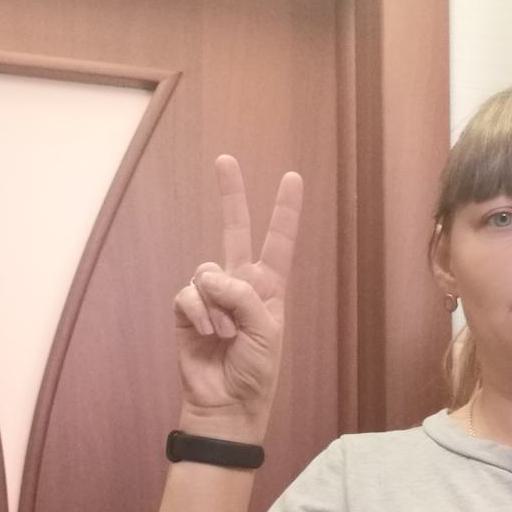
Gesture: peace